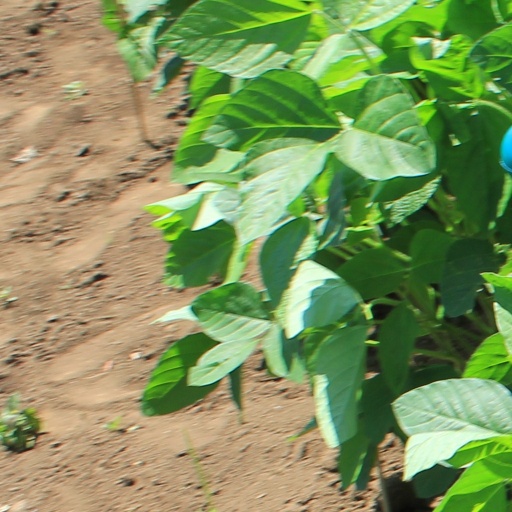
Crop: soybean